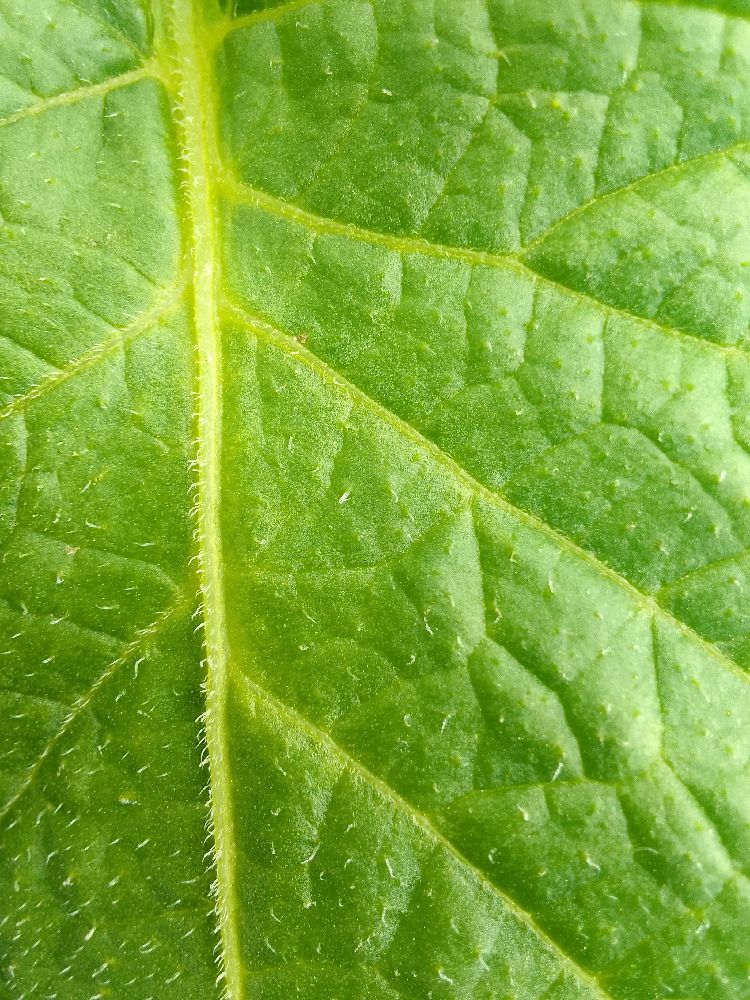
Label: Healthy